East Lynne (1916 film)

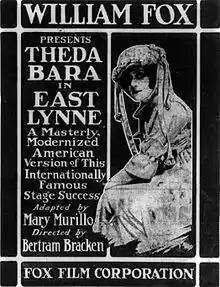
Advertisement in the trade paper "Variety"

East Lynne is a 1916 American silent drama film directed by Bertram Bracken, starring Theda Bara. Produced by Fox Film Corporation, it is an adaptation of the 1861 novel "East Lynne" by English author Mrs. Henry Wood. It was shot in Fort Lee, New Jersey. A 16mm print of the film was discovered in 1971 and purchased from Fox by the Museum of Modern Art where it is currently preserved. It is one of the few extant films of Theda Bara.